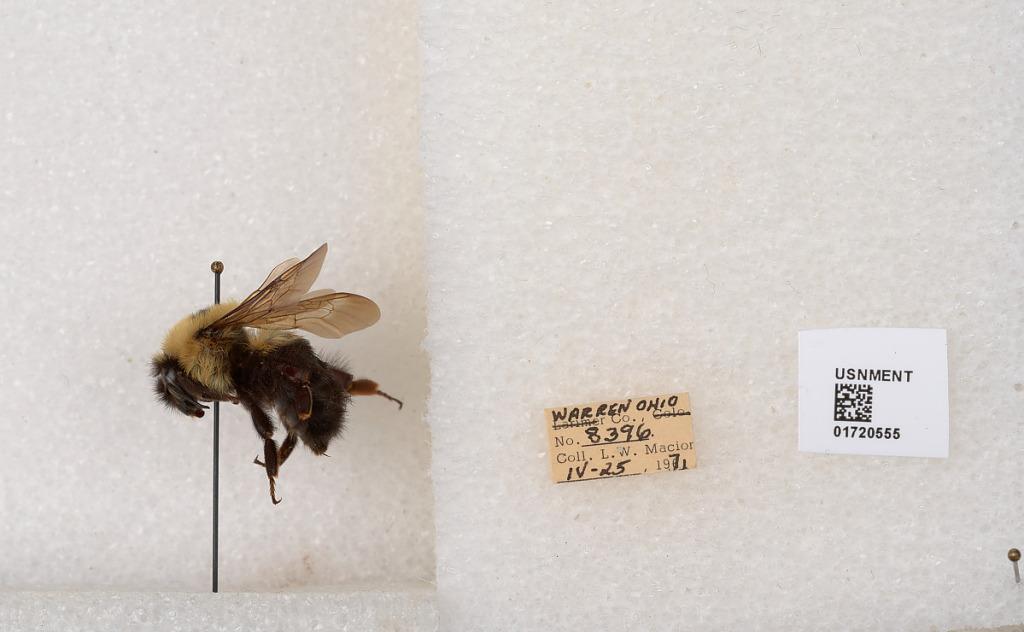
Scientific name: Bombus bimaculatus Cresson
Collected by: L. Macior
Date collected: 1971-4-25
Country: United States
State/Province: Ohio
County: Warren
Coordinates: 39.4276, -84.1668